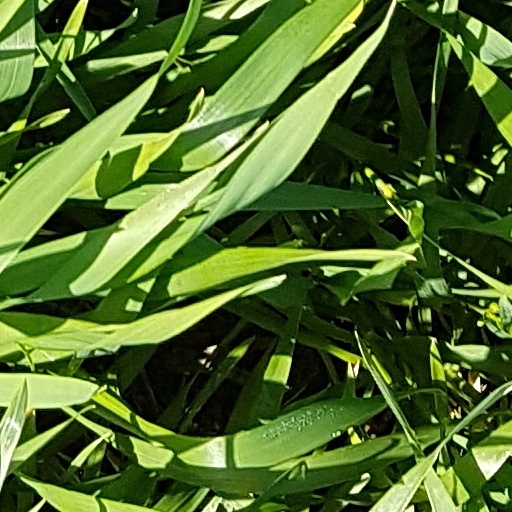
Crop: wheat